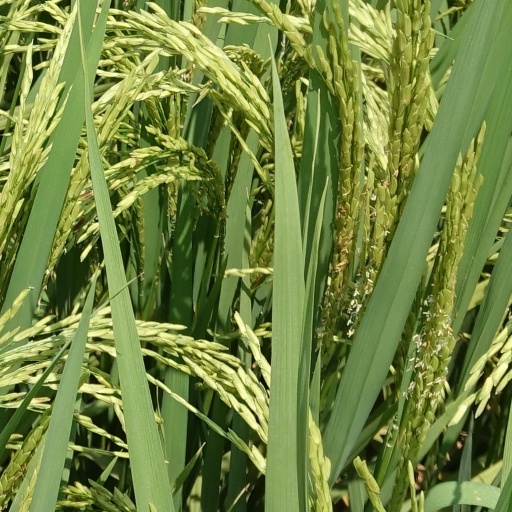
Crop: rice